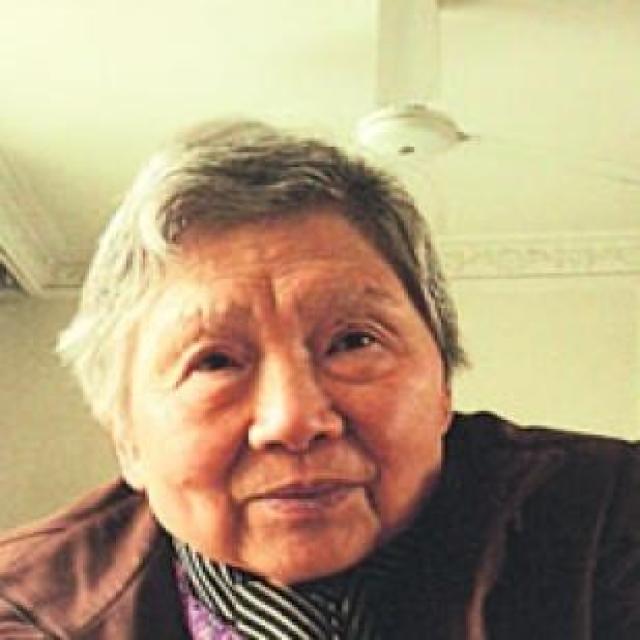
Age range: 65+